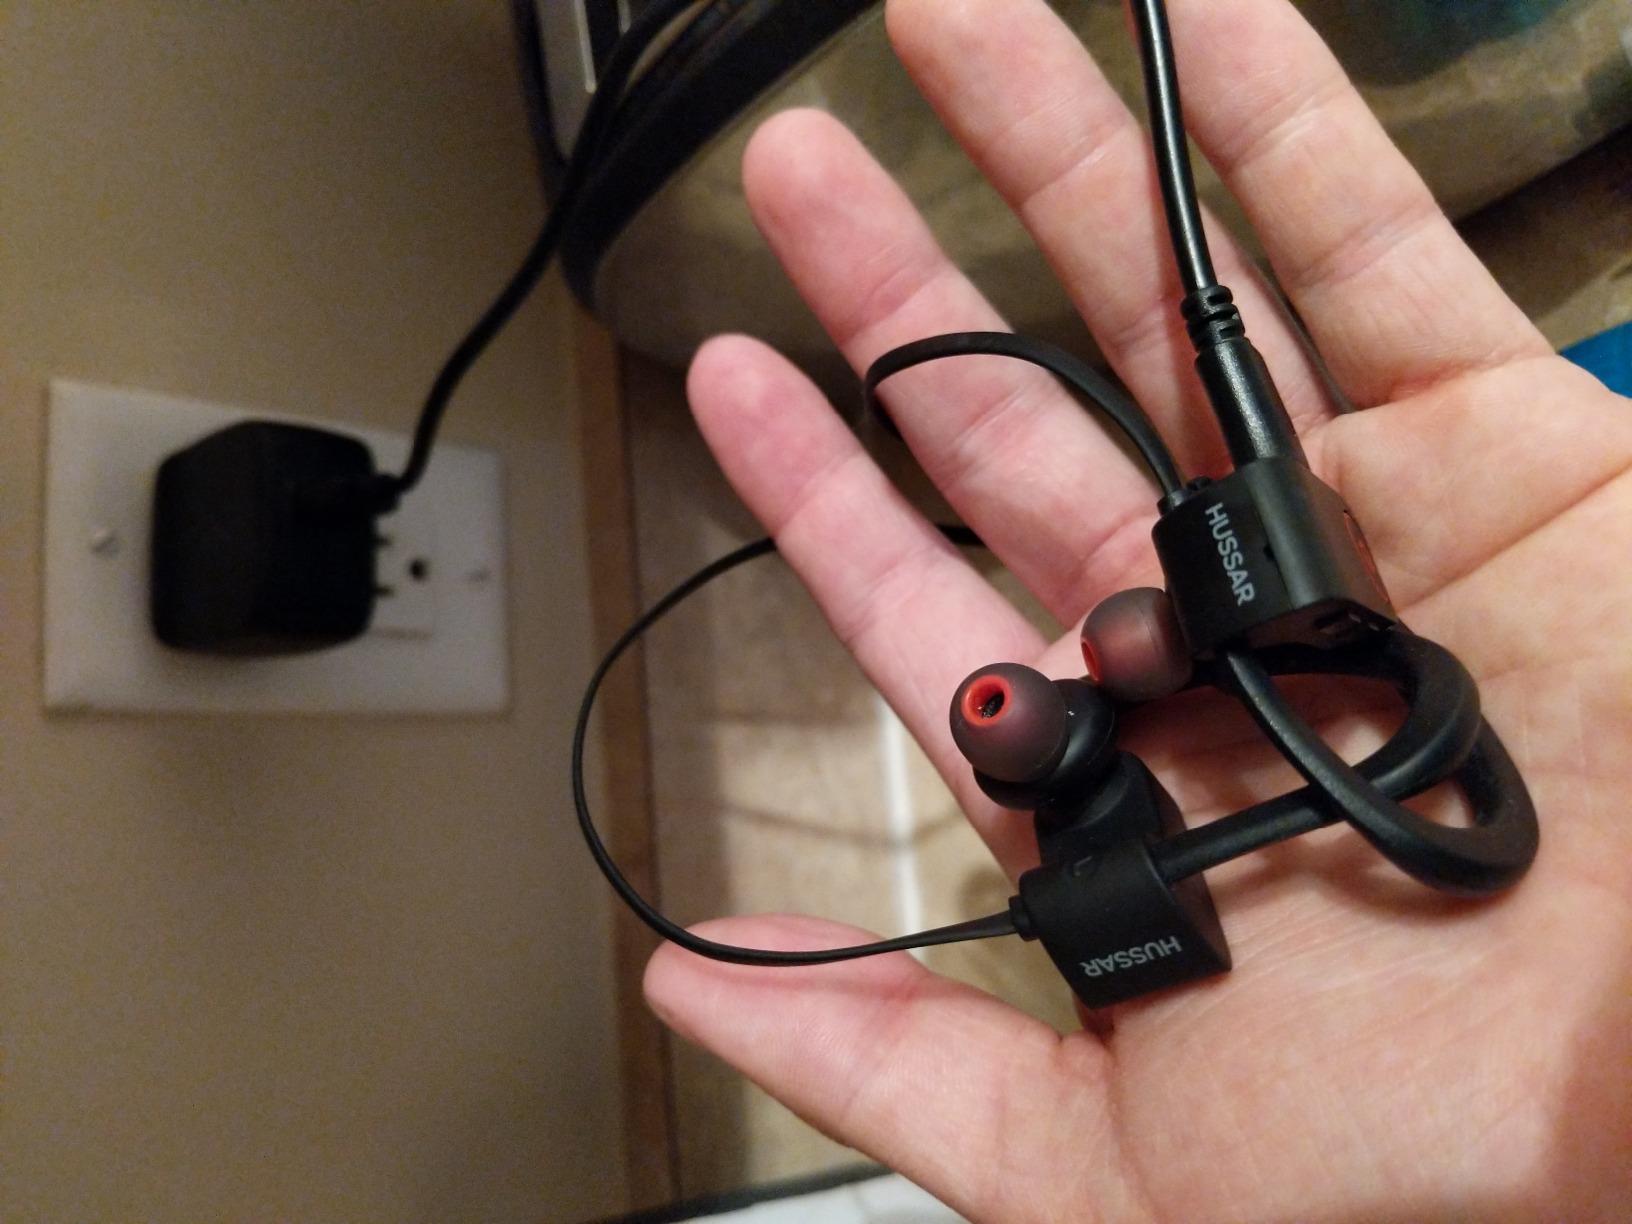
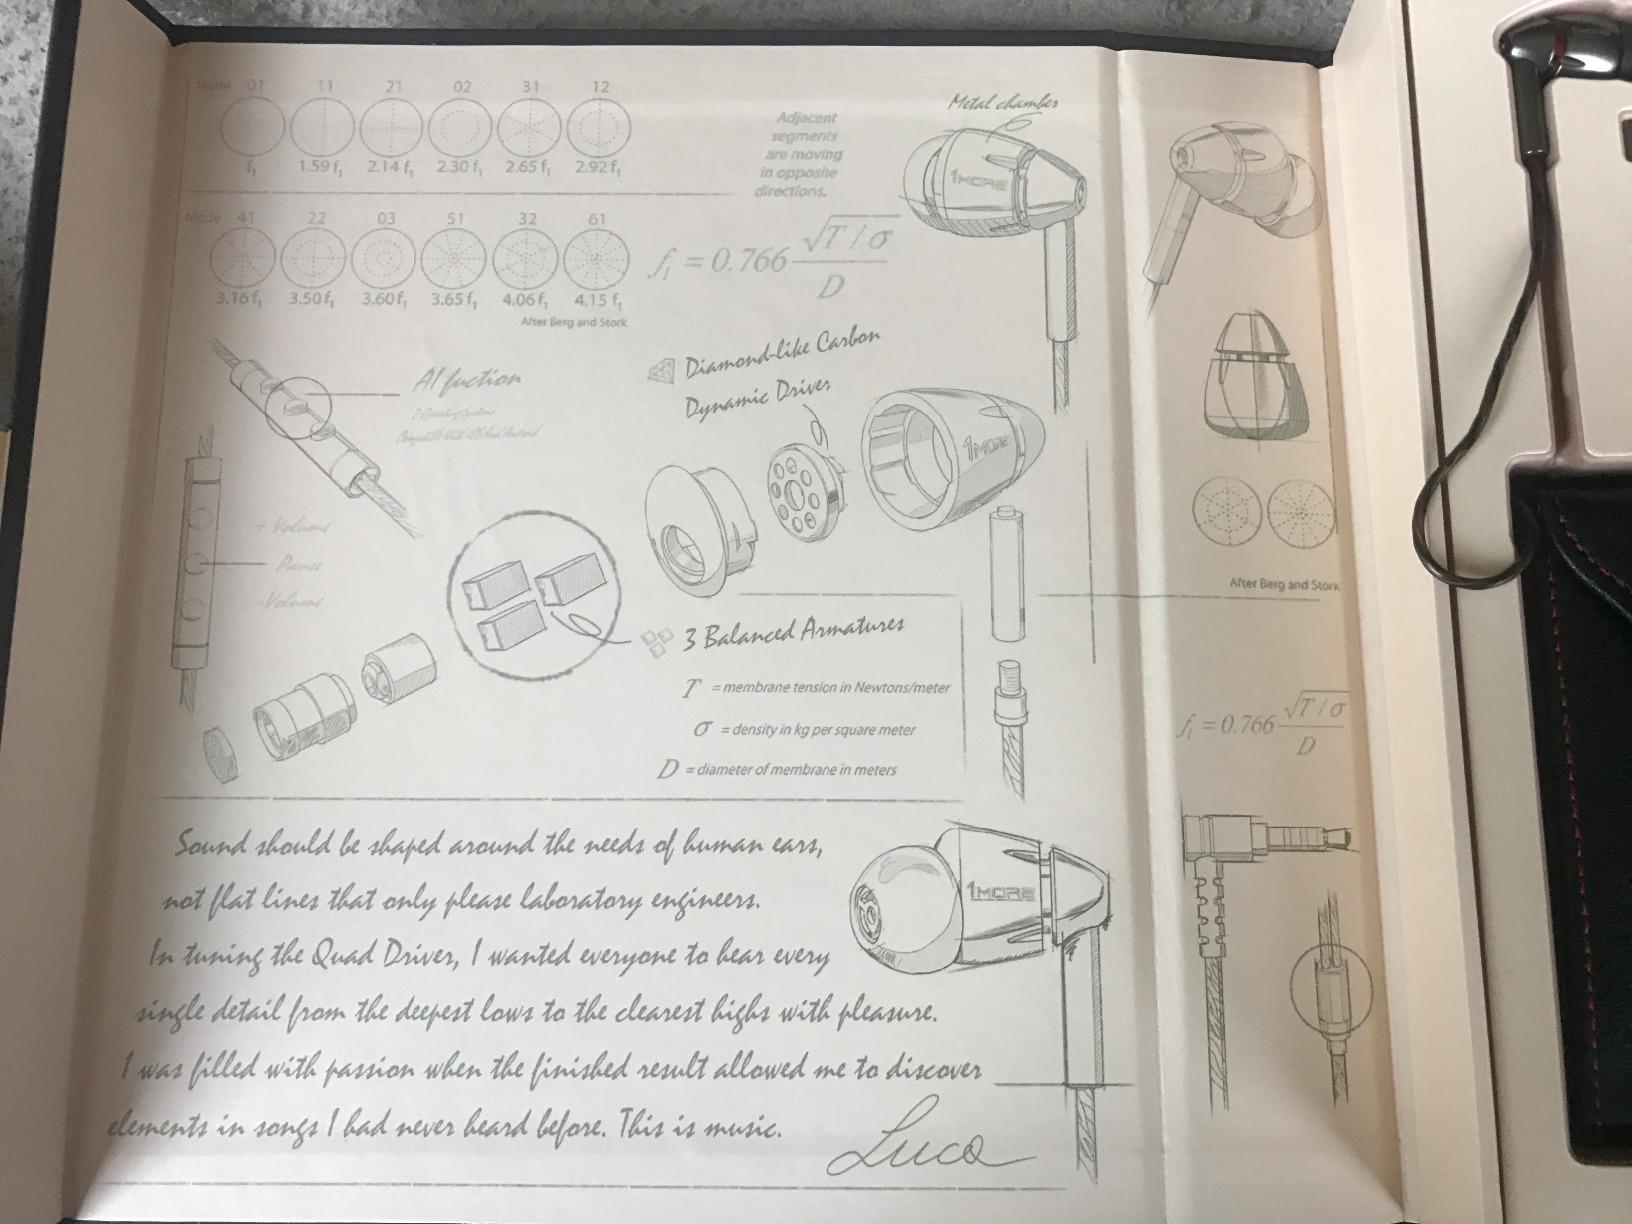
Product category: headphones
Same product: no